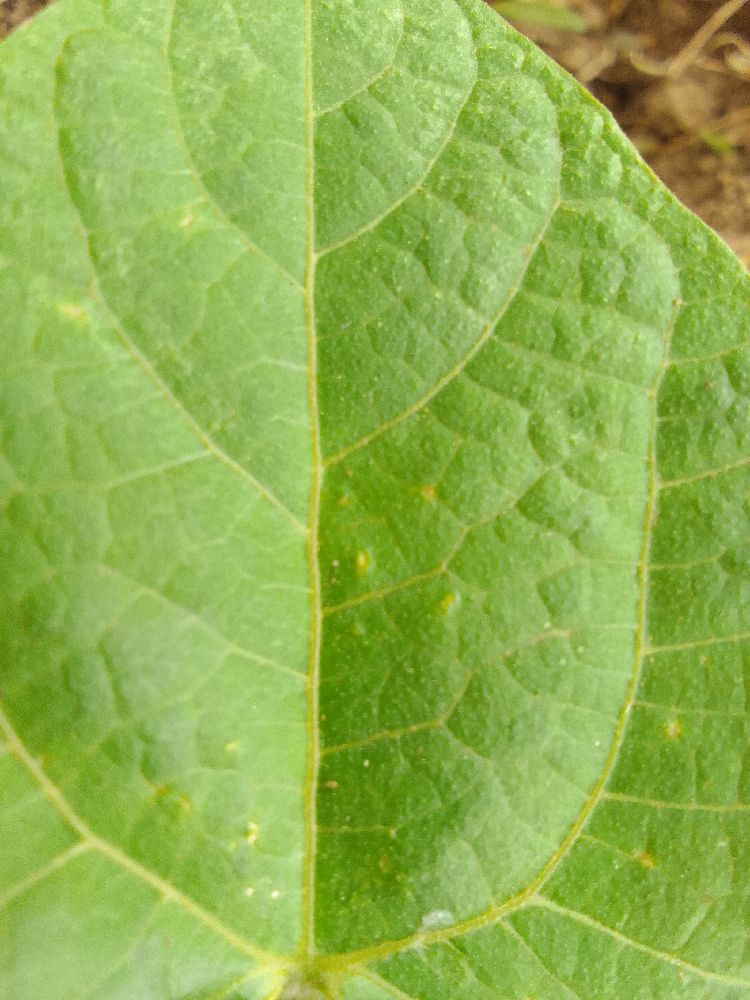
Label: healthy